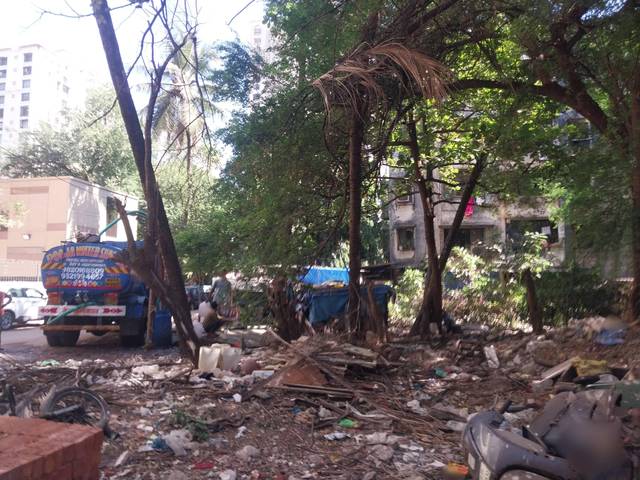
Region: India
Coordinates: 19.168, 72.845